Psycho (wrestler)

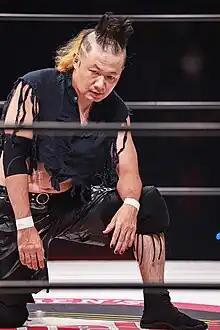

Psycho is a Japanese professional wrestler. His real name has not been officially documented, a tradition in Mexican Lucha Libre where masked wrestler's real names often are not a matter of public record. He made his debut in 2001 and has worked as the second incarnation of and as , but achieved most success as Psycho (stylized in all capital letters). He has wrestled mainly in Kaientai Dojo and All Japan Pro Wrestling, and currently works as a freelance wrestler.